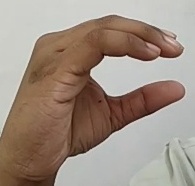
ASL sign: C